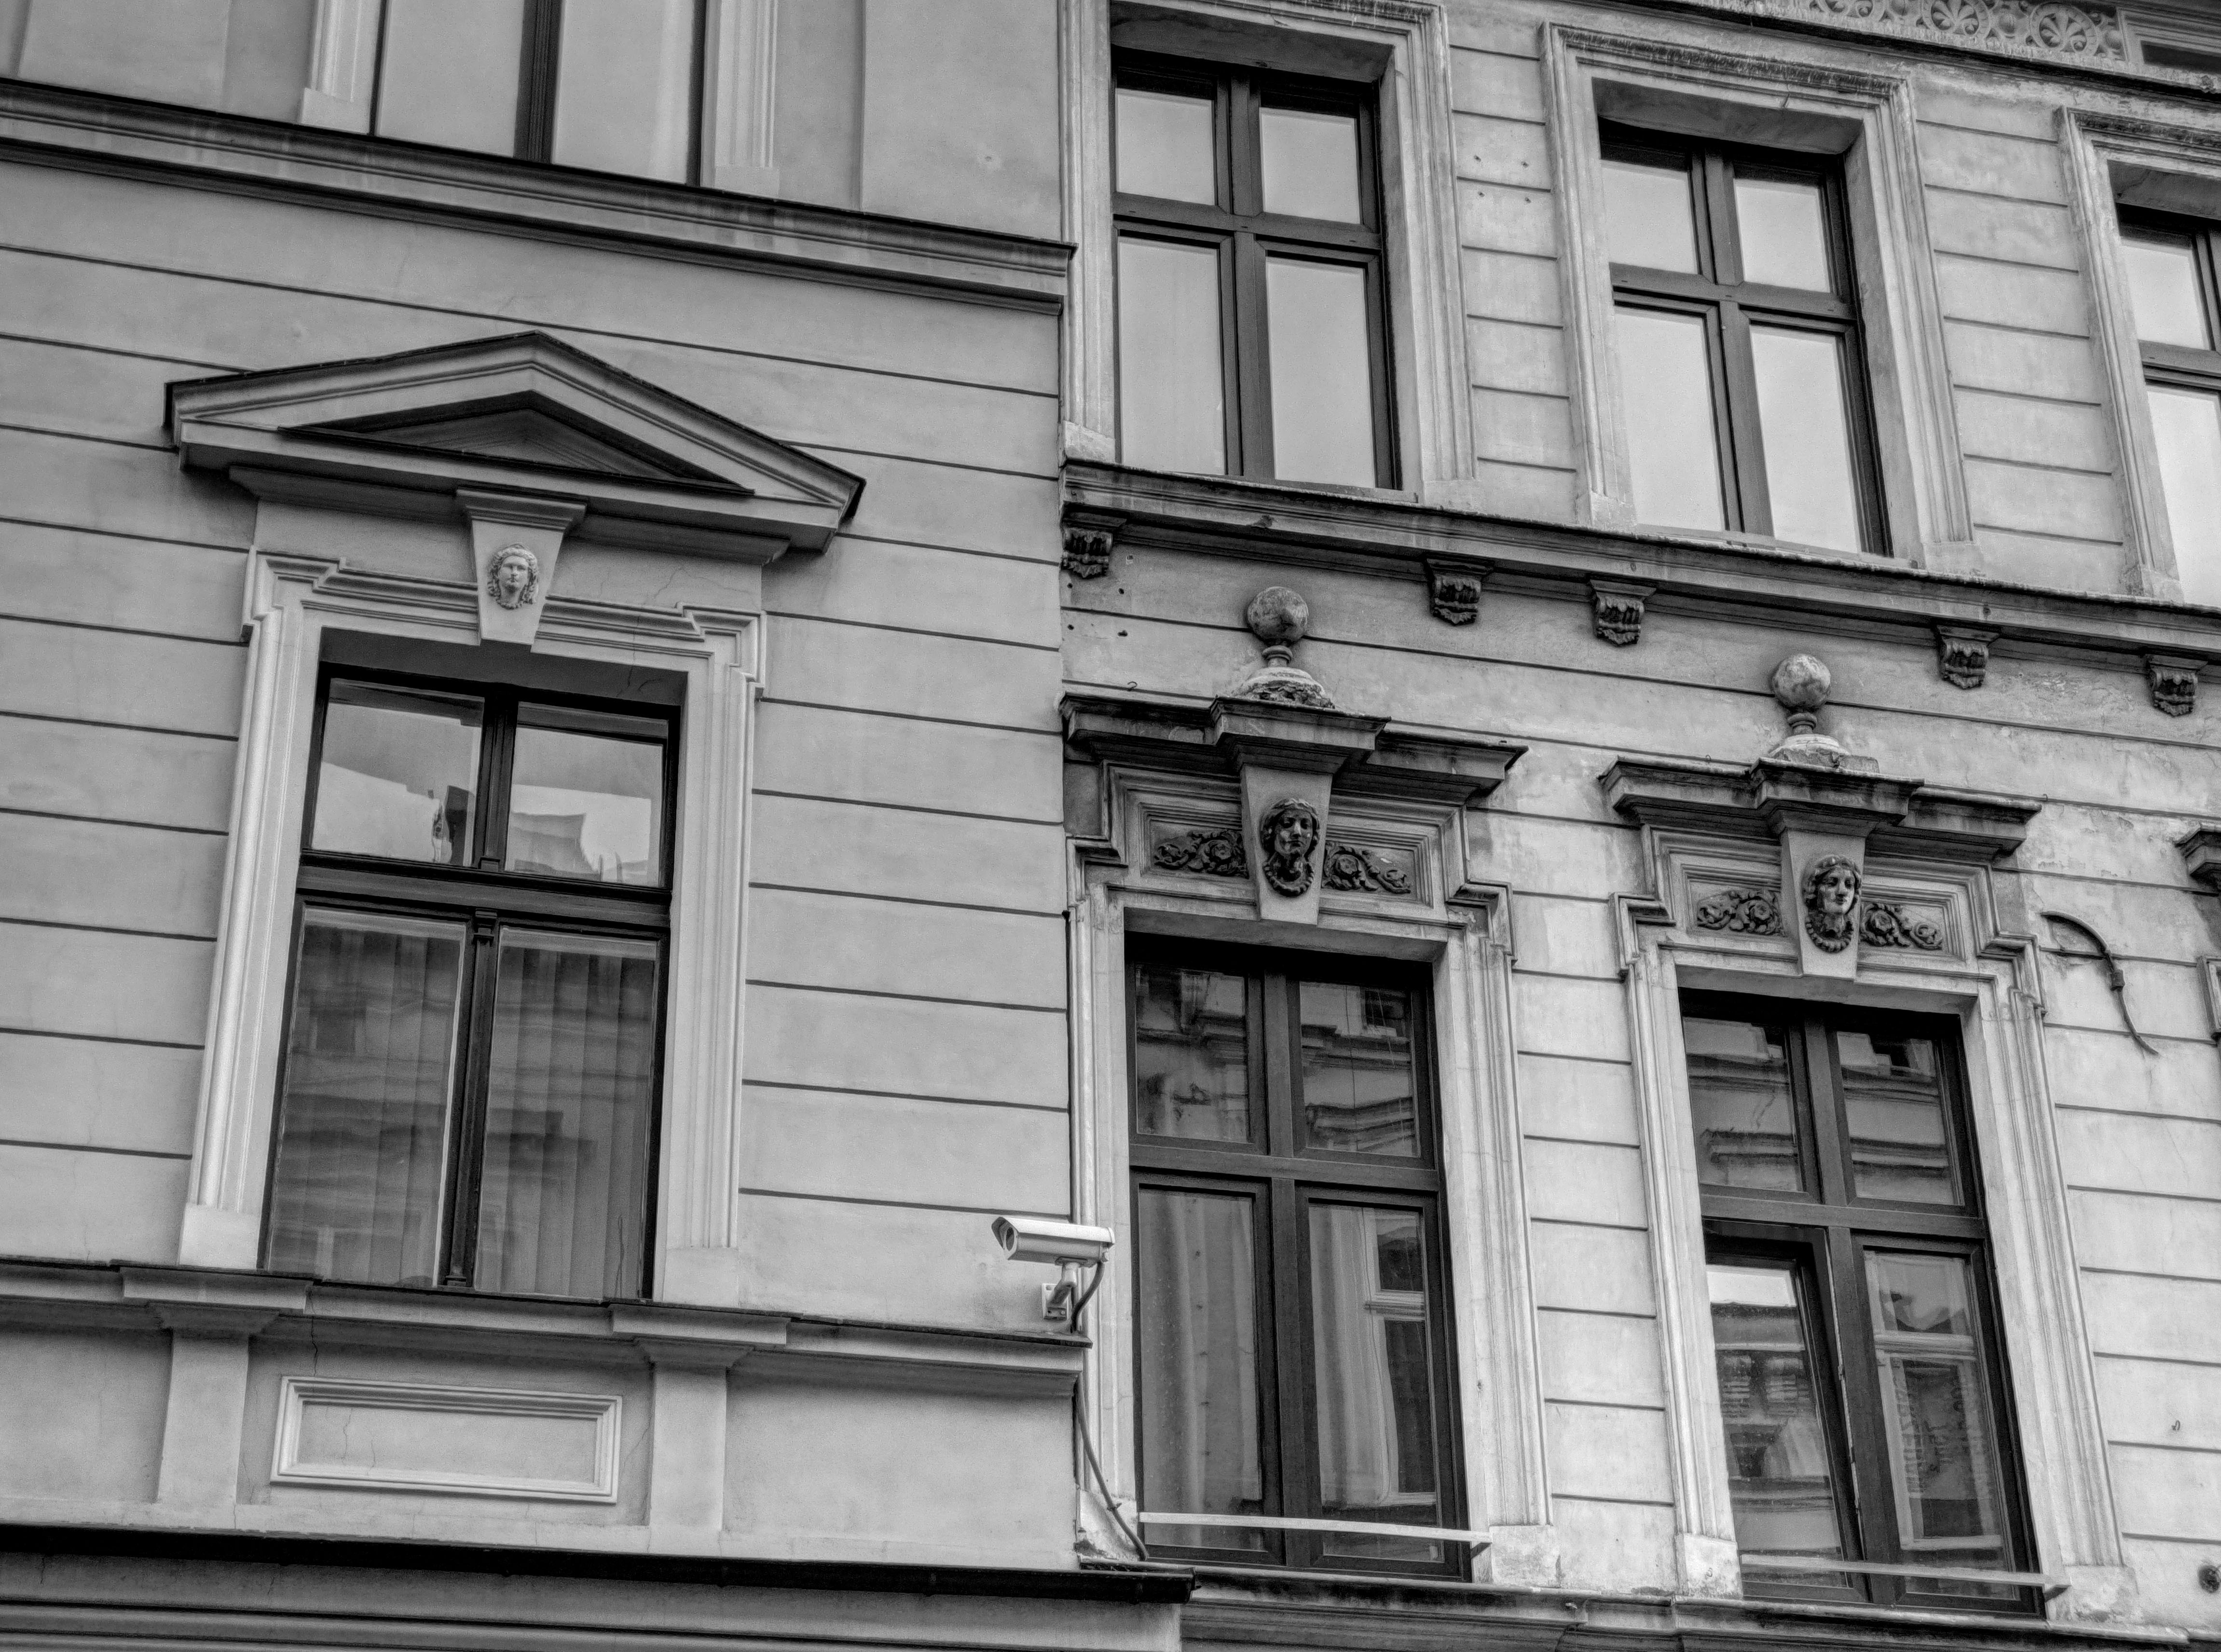
black and white, architecture, road, white, street, house, window, building, old, monument, ancient, facade, monochrome, shutters, kamienica, krakow, neighbourhood, facades, urban area, monochrome photography, residential area